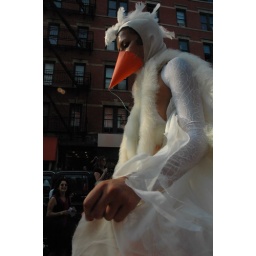
stilt bird goes walking by